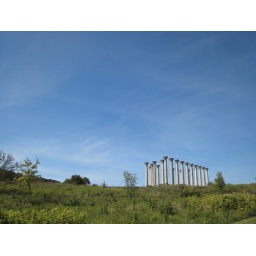
The old columns from the capital building have been planted in the middle of the National Arboretum.